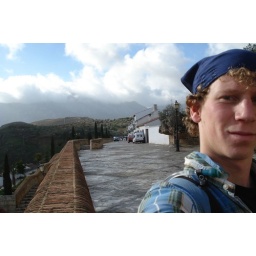
Self-portrait in the street below the castle walls